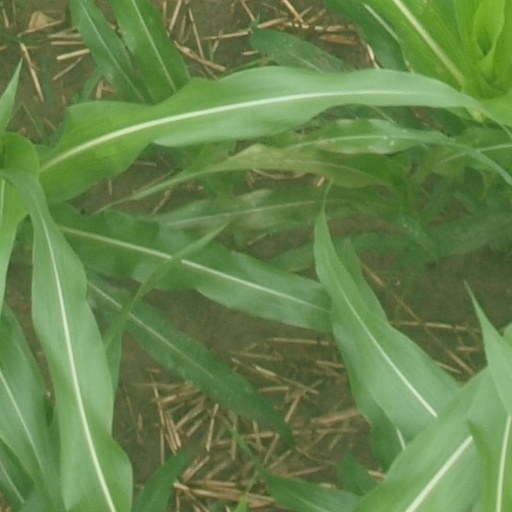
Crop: maize; corn